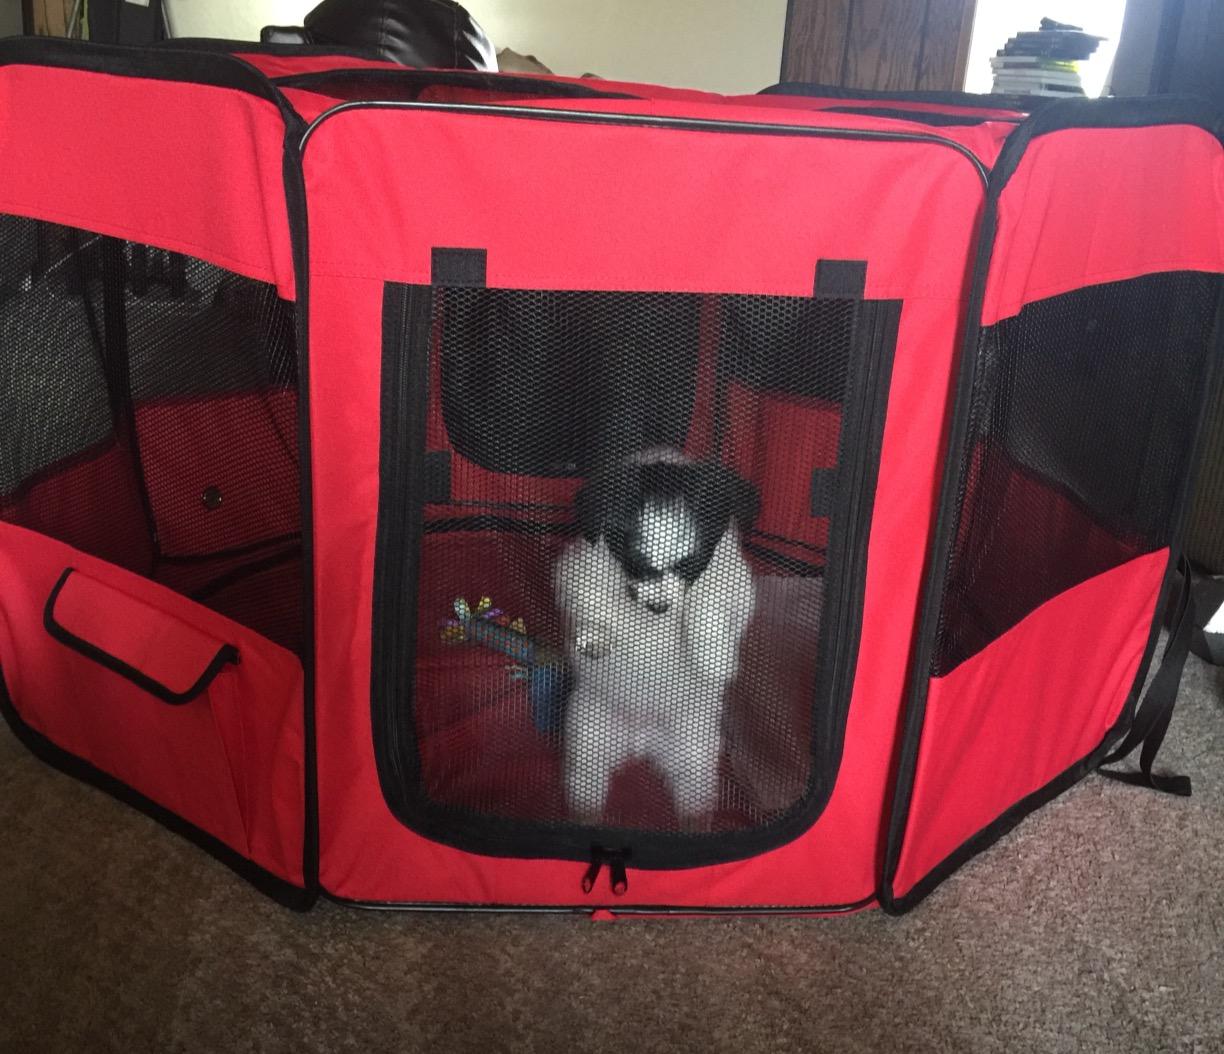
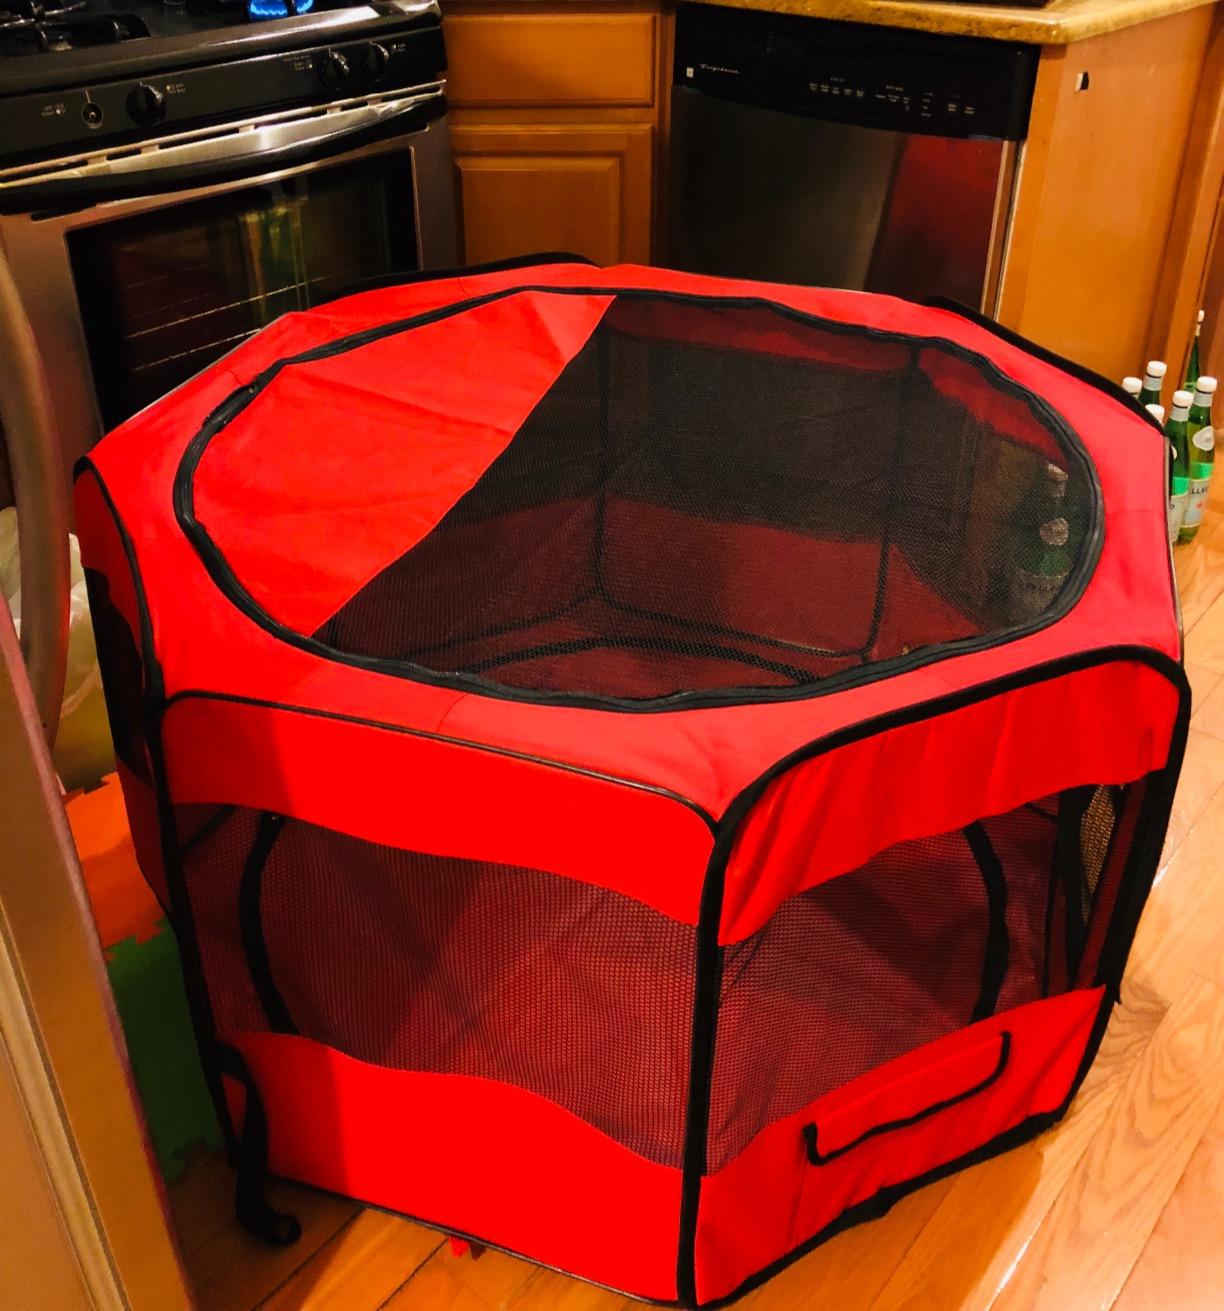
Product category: items_kennel
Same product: yes